Charles D. Barger

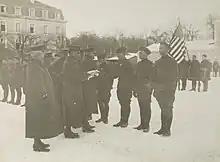
General John J. Pershing presenting the Medal of Honor to Private First Class Charles D. Barger, of Company I, 354th Infantry, 89th Division, outside Pershing's headquarters at Chaumont, France, February 1919.

Barger served in the St. Mihiel Offensive, but it was during the Meuse-Argonne Offensive that he really proved his mettle. The 177th Brigade, to which he was assigned, was situated on the southwest edge of Bois-de-Bantheville, France, during the last couple of weeks of October 1918. For more than a week, the enemy fired high-explosive shells, often containing mustard gas, and gas fumes lingered for days. No one escaped the effects, although some suffered more than others and required medical treatment or evacuation. Barger never reported for medical treatment, so was not allotted a wound chevron for his affliction.